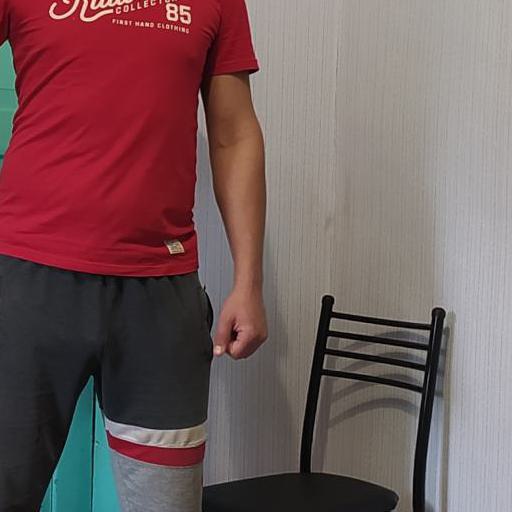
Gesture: no_gesture